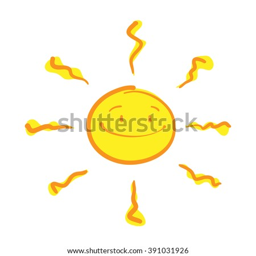
tv genre , a hand drawn vector of a smiling sun in cartoon style .